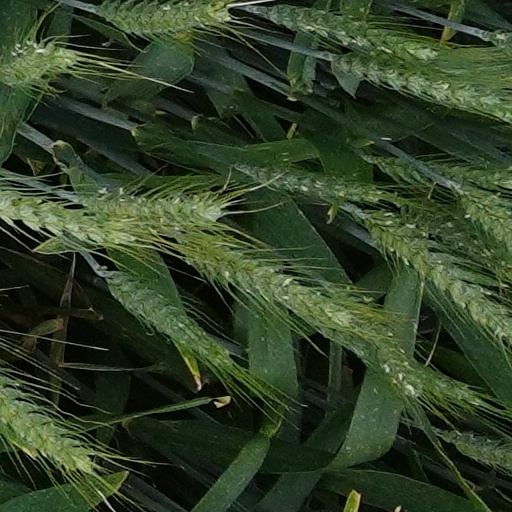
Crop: wheat